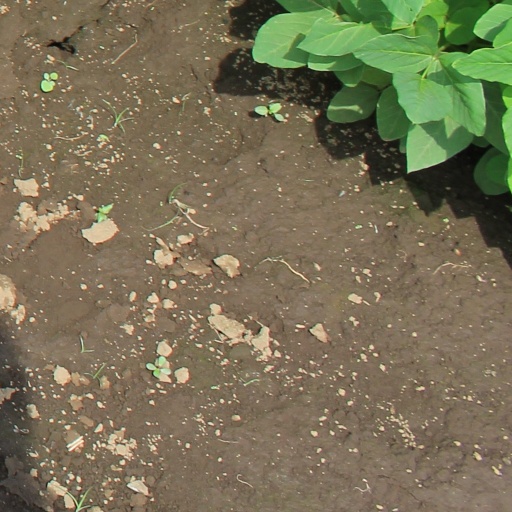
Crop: soybean